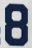
Number: 8